State funerals in the United Kingdom

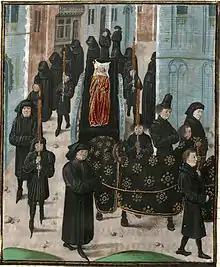
Funeral procession of Richard II in 1400: an effigy of the King's body is seen, wearing his Parliament robe and crown, and holding his sceptre.

From the fourteenth century onwards it became customary for a lifelike wooden effigy of the deceased person to be carried on or near the coffin in royal and noble funeral processions; previously, the embalmed body itself would probably have been on view. Surviving effigies, with contemporary clothing, are on display in Westminster Abbey; at the funeral of a monarch or queen consort the effigy was dressed in their coronation robes and regalia. The first king for whom a funeral effigy was made was Edward II in 1327, and the last effigy of a monarch to be carried in procession was that of James I at his funeral on 7 May 1625; since the funeral of his successor, Charles II, a crown on a cushion has instead been placed on the coffin.